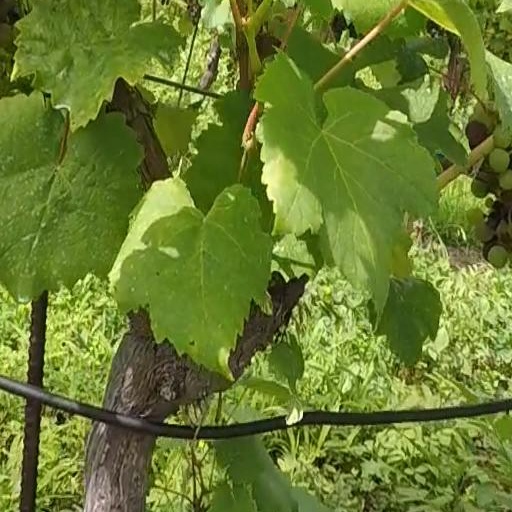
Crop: grape